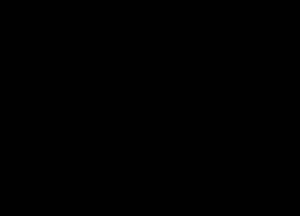
Les rhodamines constituent une famille de composés organiques hétérotricycliques fluorescents basés sur la fluorone.